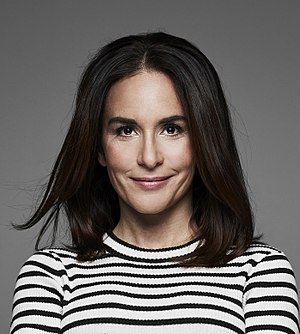
Alexandra Rapaport
Alexandra Susanna Rapaport er en svensk film- og sceneskuespiller født i Bromma. Hun har studeret på Teaterhögskolan i Stockholm, hvorfra hun dimitterede i 1997.